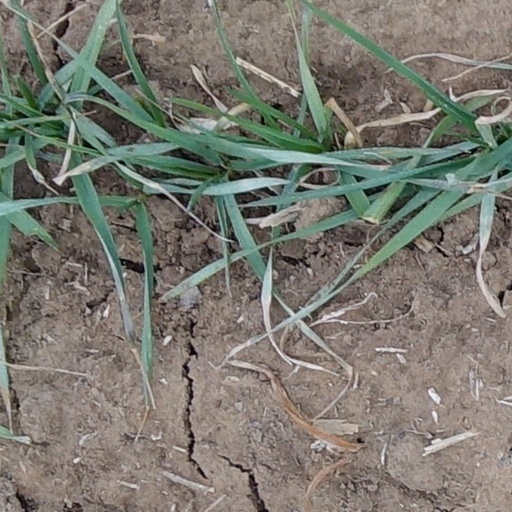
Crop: wheat